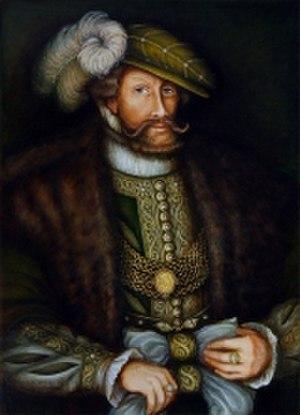
Anne Jagellon, née le 12 mars 1476 à Nieszawa et morte le 12 août 1503 à Ueckermünde, est une princesse polonaise de la dynastie Jagellon et, en tant qu'épouse du duc de Poméranie Bogusław X, duchesse de Poméranie.